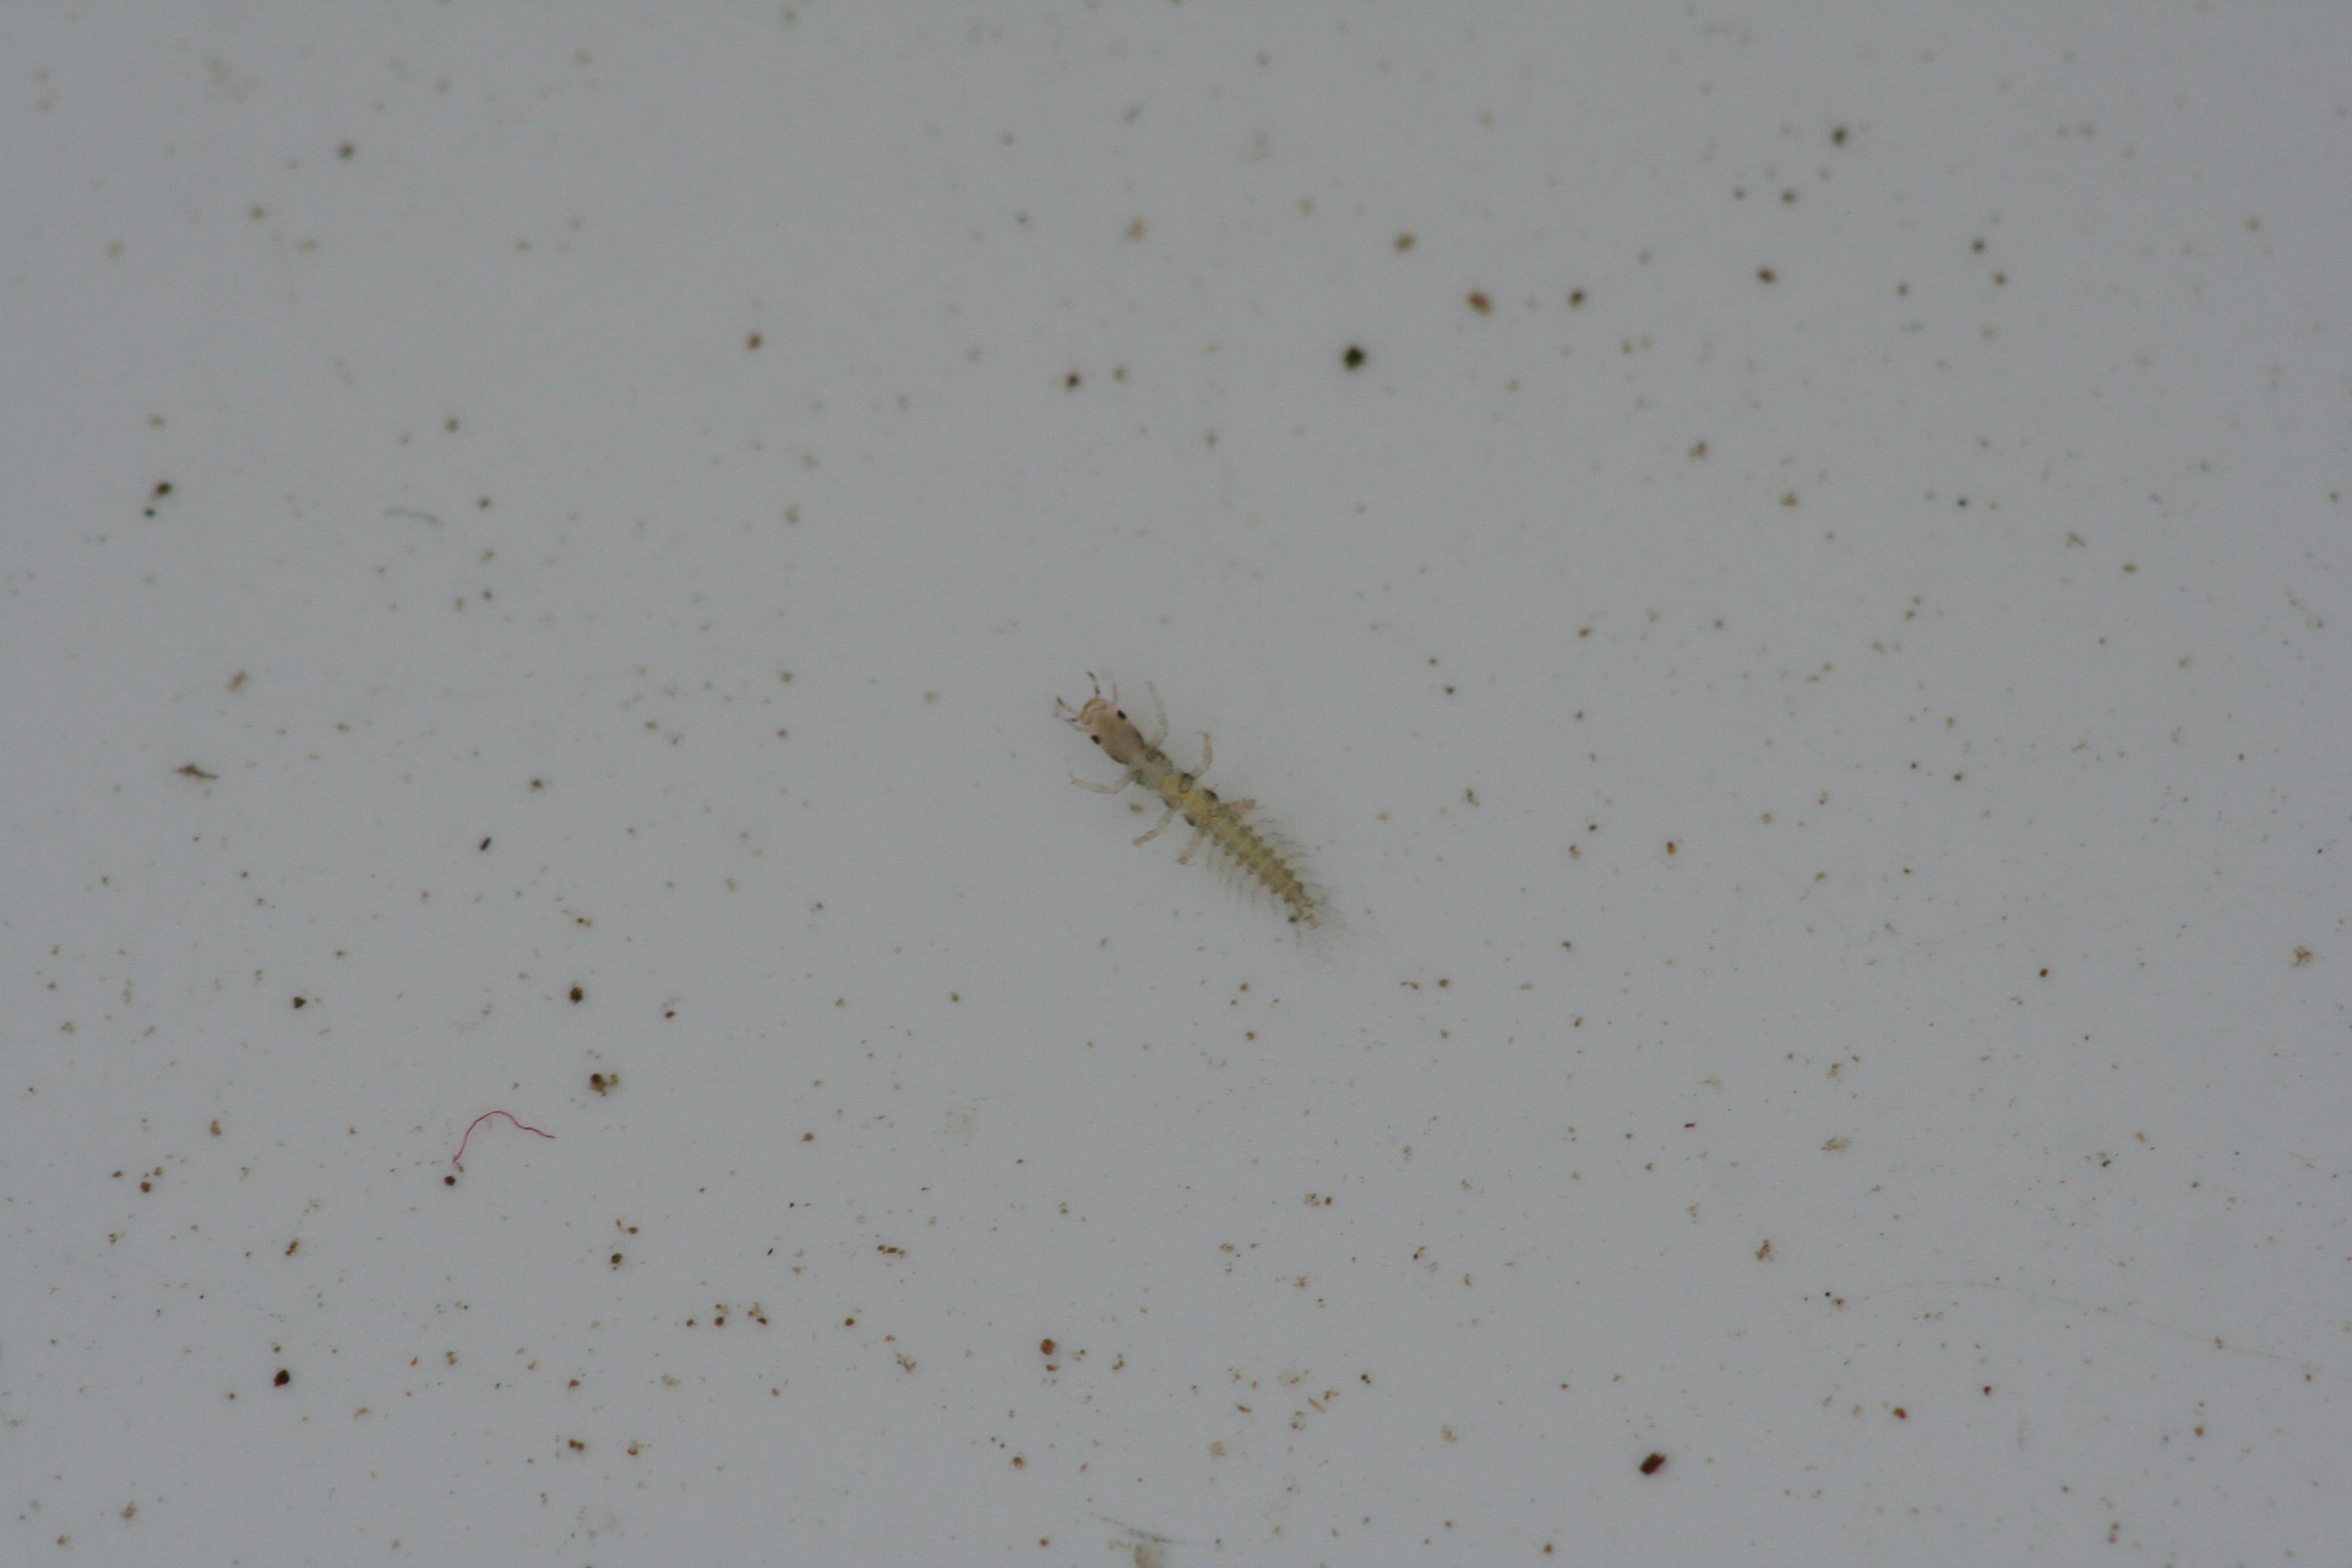
Macroinvertebrate group: bugs_and_beetles